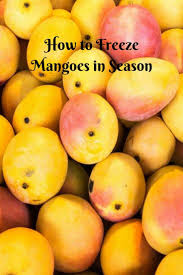
Label: Mango